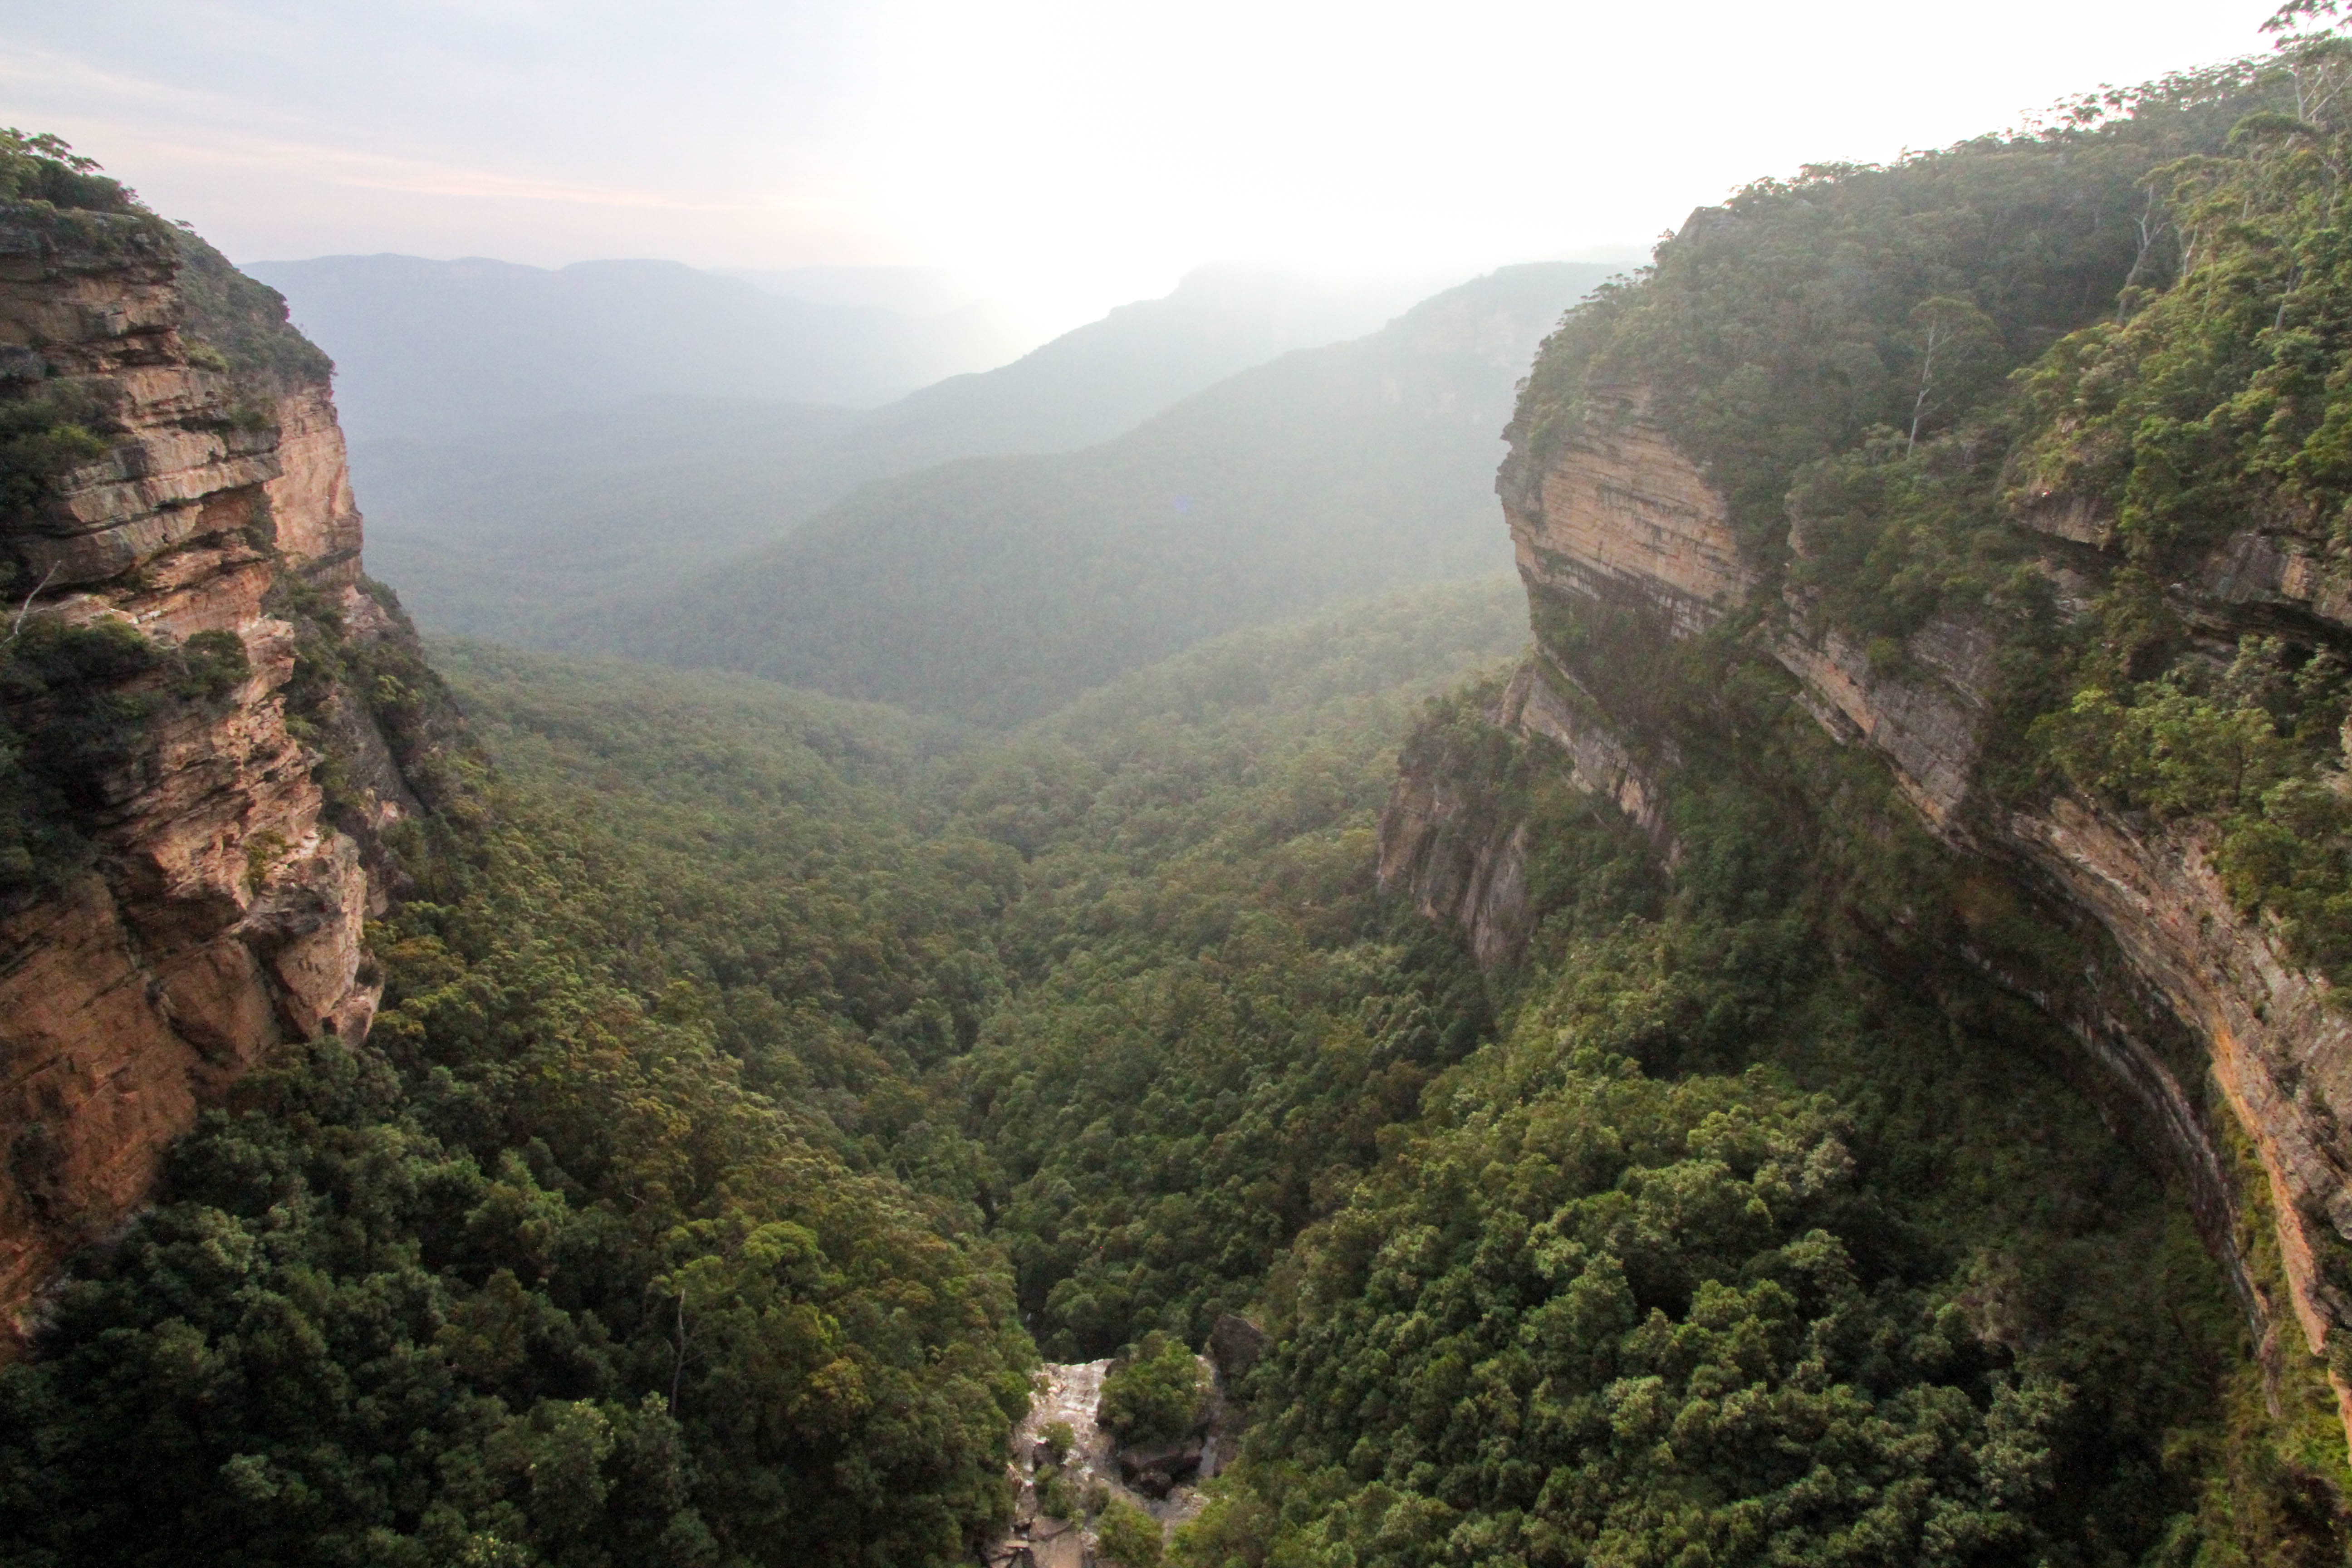
mountain, valley, mountain range, cliff, jungle, terrain, ridge, rainforest, ravine, plateau, wadi, landform, mountain pass, hill station, geographical feature, mountainous landforms, geological phenomenon